Deutsche Welle

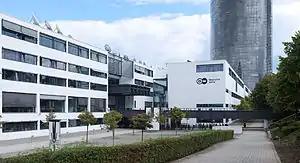
Headquarters in Bonn

, commonly shortened to DW, is a German state-funded television network, and public service international broadcaster funded by the Federal Government of Germany. The service is available in 32 languages. DW's satellite television service consists of channels in English, Spanish, and Arabic. The work of DW is regulated by the Act, stating that content is intended to be independent of German government influence. DW is a member of the European Broadcasting Union (EBU).